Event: Nepal Earthquake
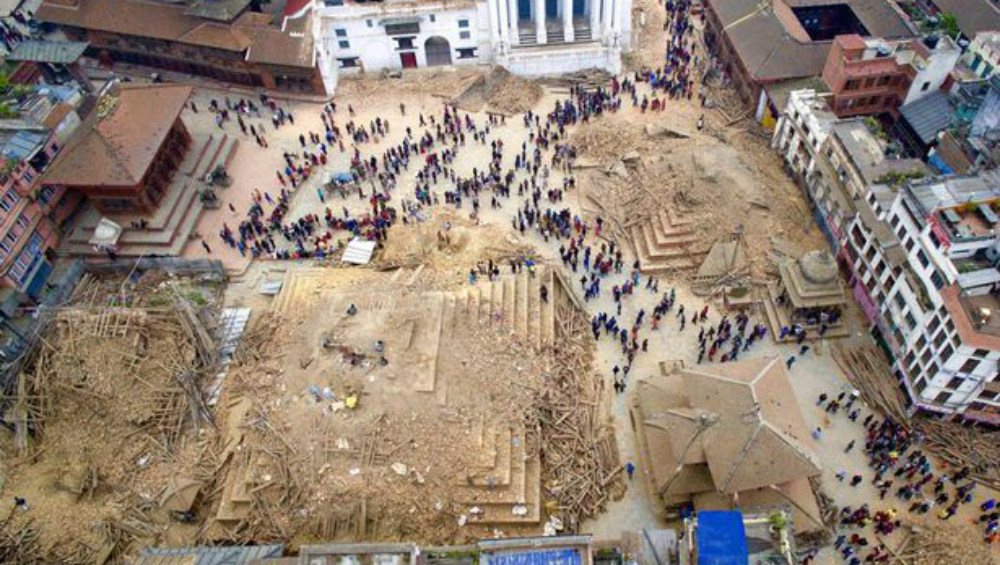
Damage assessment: damage